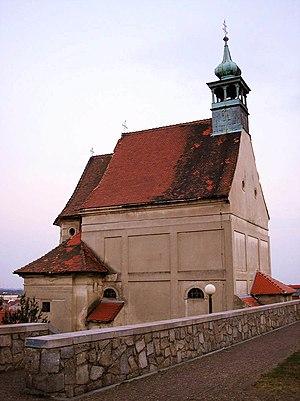
L'église Saint-Nicolas est une église orthodoxe de la vieille ville de Bratislava, la capitale de la Slovaquie.